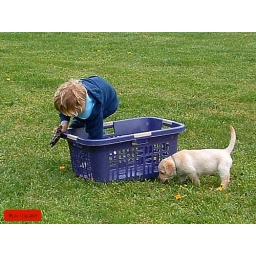
The boy was playing with the puppies and fell in the wash basket.